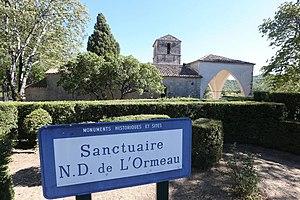
Chapelle de L'Ormeau et son labyrinthite
Seillans est une commune française située dans le département du Var, en région Provence-Alpes-Côte d'Azur. Elle fait partie du canton de Roquebrune-sur-Argens.